Isabella Pappas

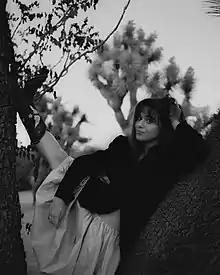
Pappas in 2022

Isabella Noemi Pappas (born 21 August 2002) is an actress and singer based in London. She began her career on the London stage, earning nominations for the Laurence Olivier Award and WhatsOnStage Award. On television, she is known for her roles in the ITV series "Finding Alice" (2021) and the Disney Channel series "The Villains of Valley View" (2022–23).